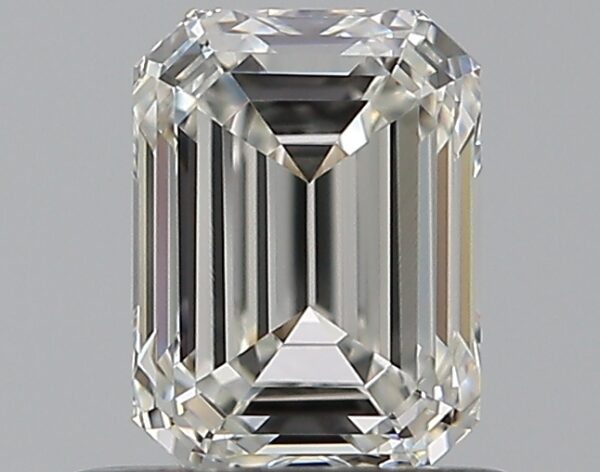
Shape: emerald
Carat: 0.7
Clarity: VS1
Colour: G
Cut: EX
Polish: VG
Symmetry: VG
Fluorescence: N
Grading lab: GIA
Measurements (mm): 5.71 x 4.22 x 2.89